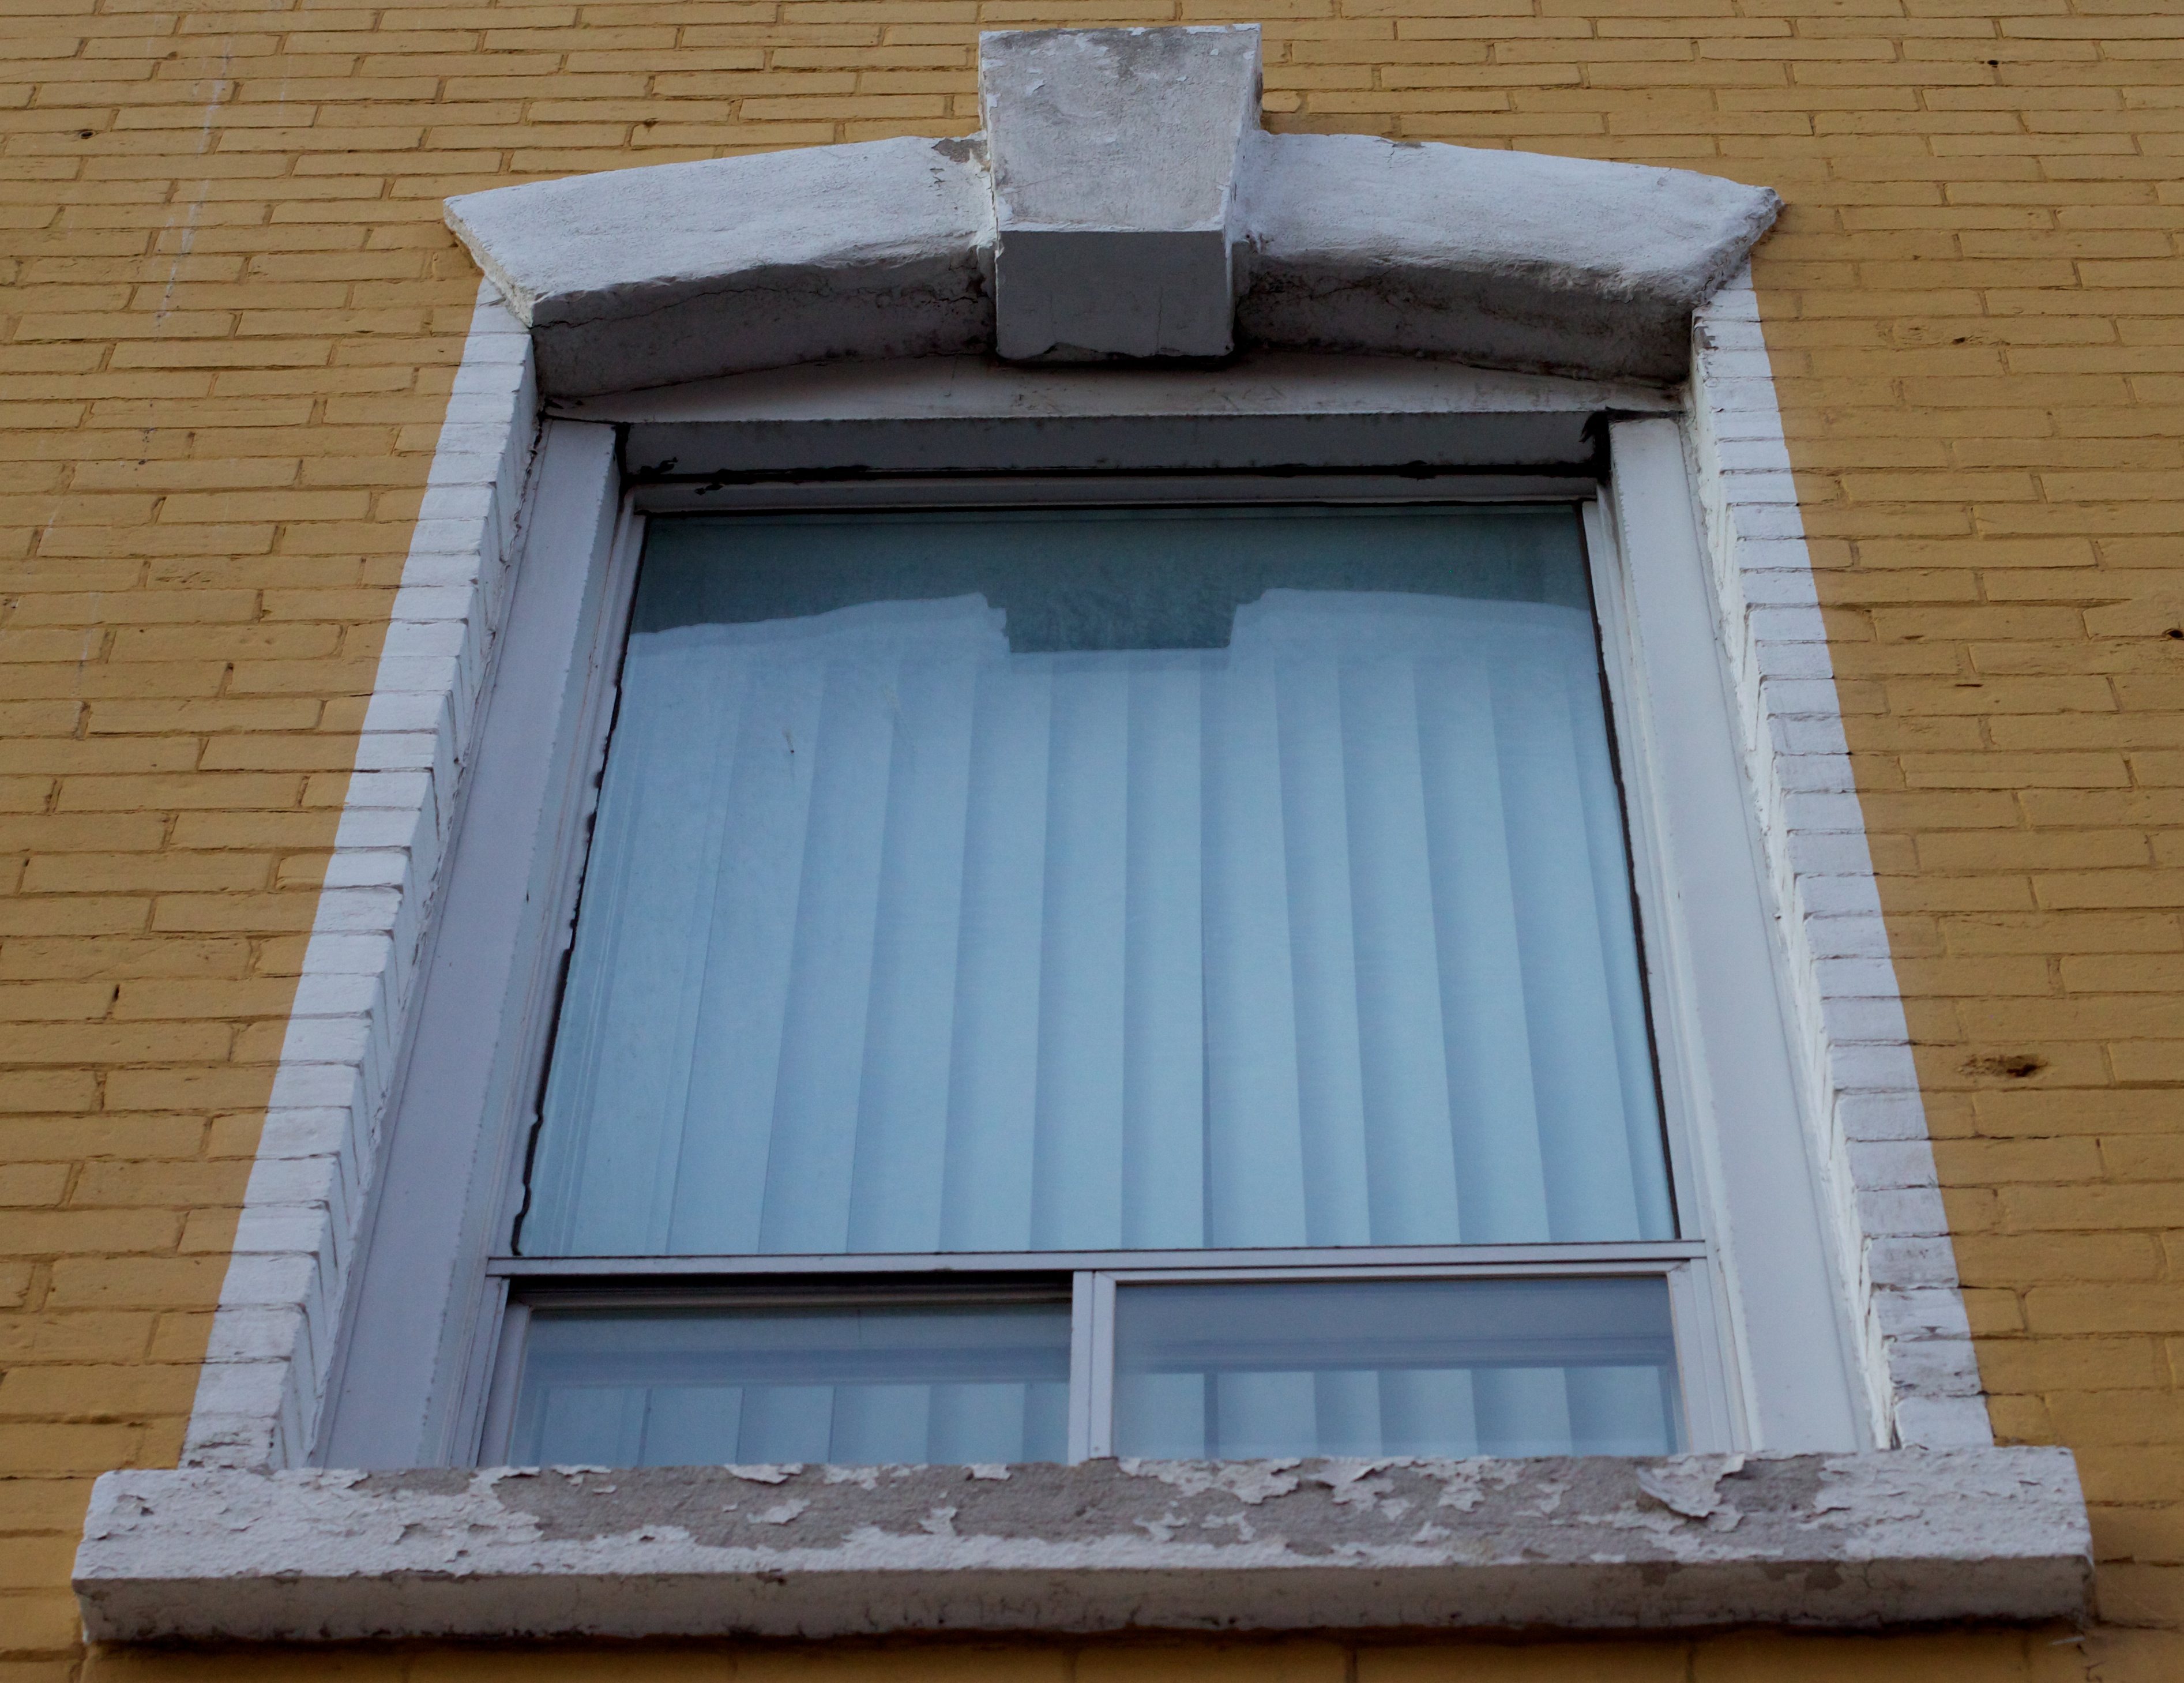
wood, house, window, roof, facade, blue, interior design, picture frame, odyssey, molding, daylighting, window covering, sash window